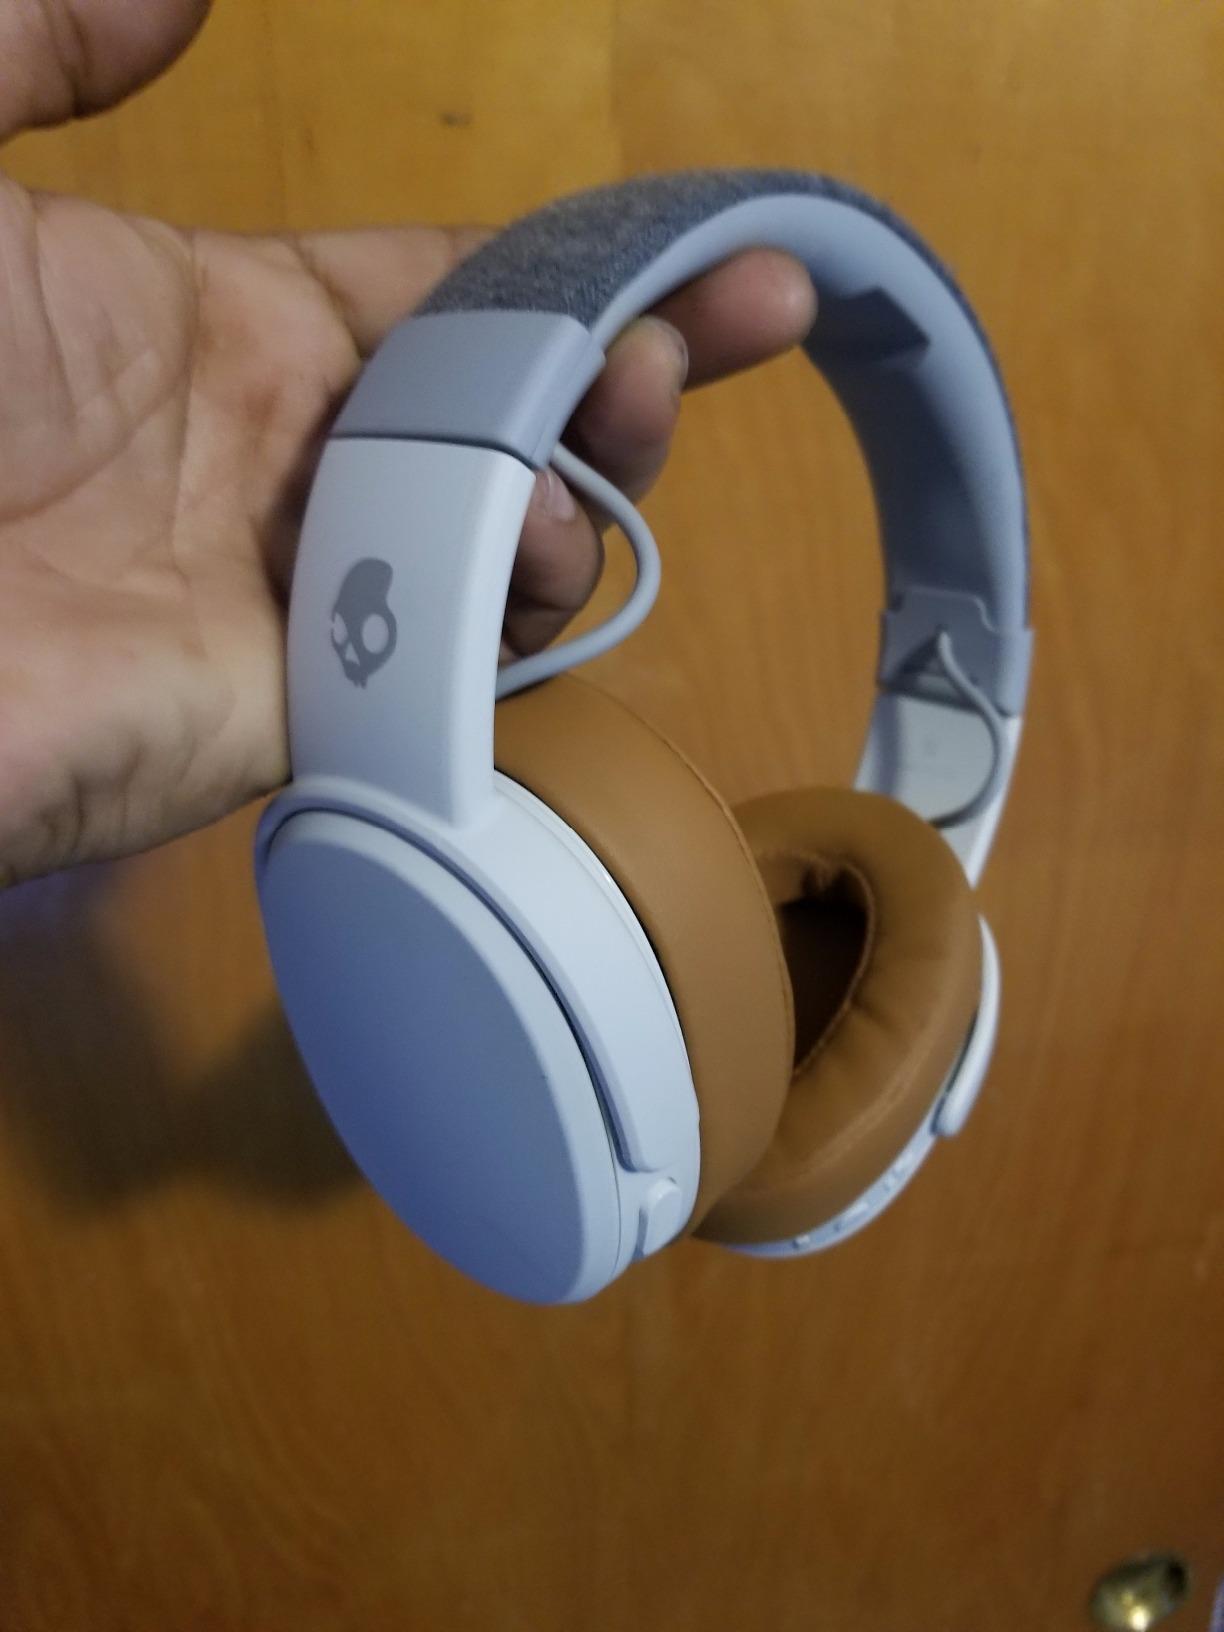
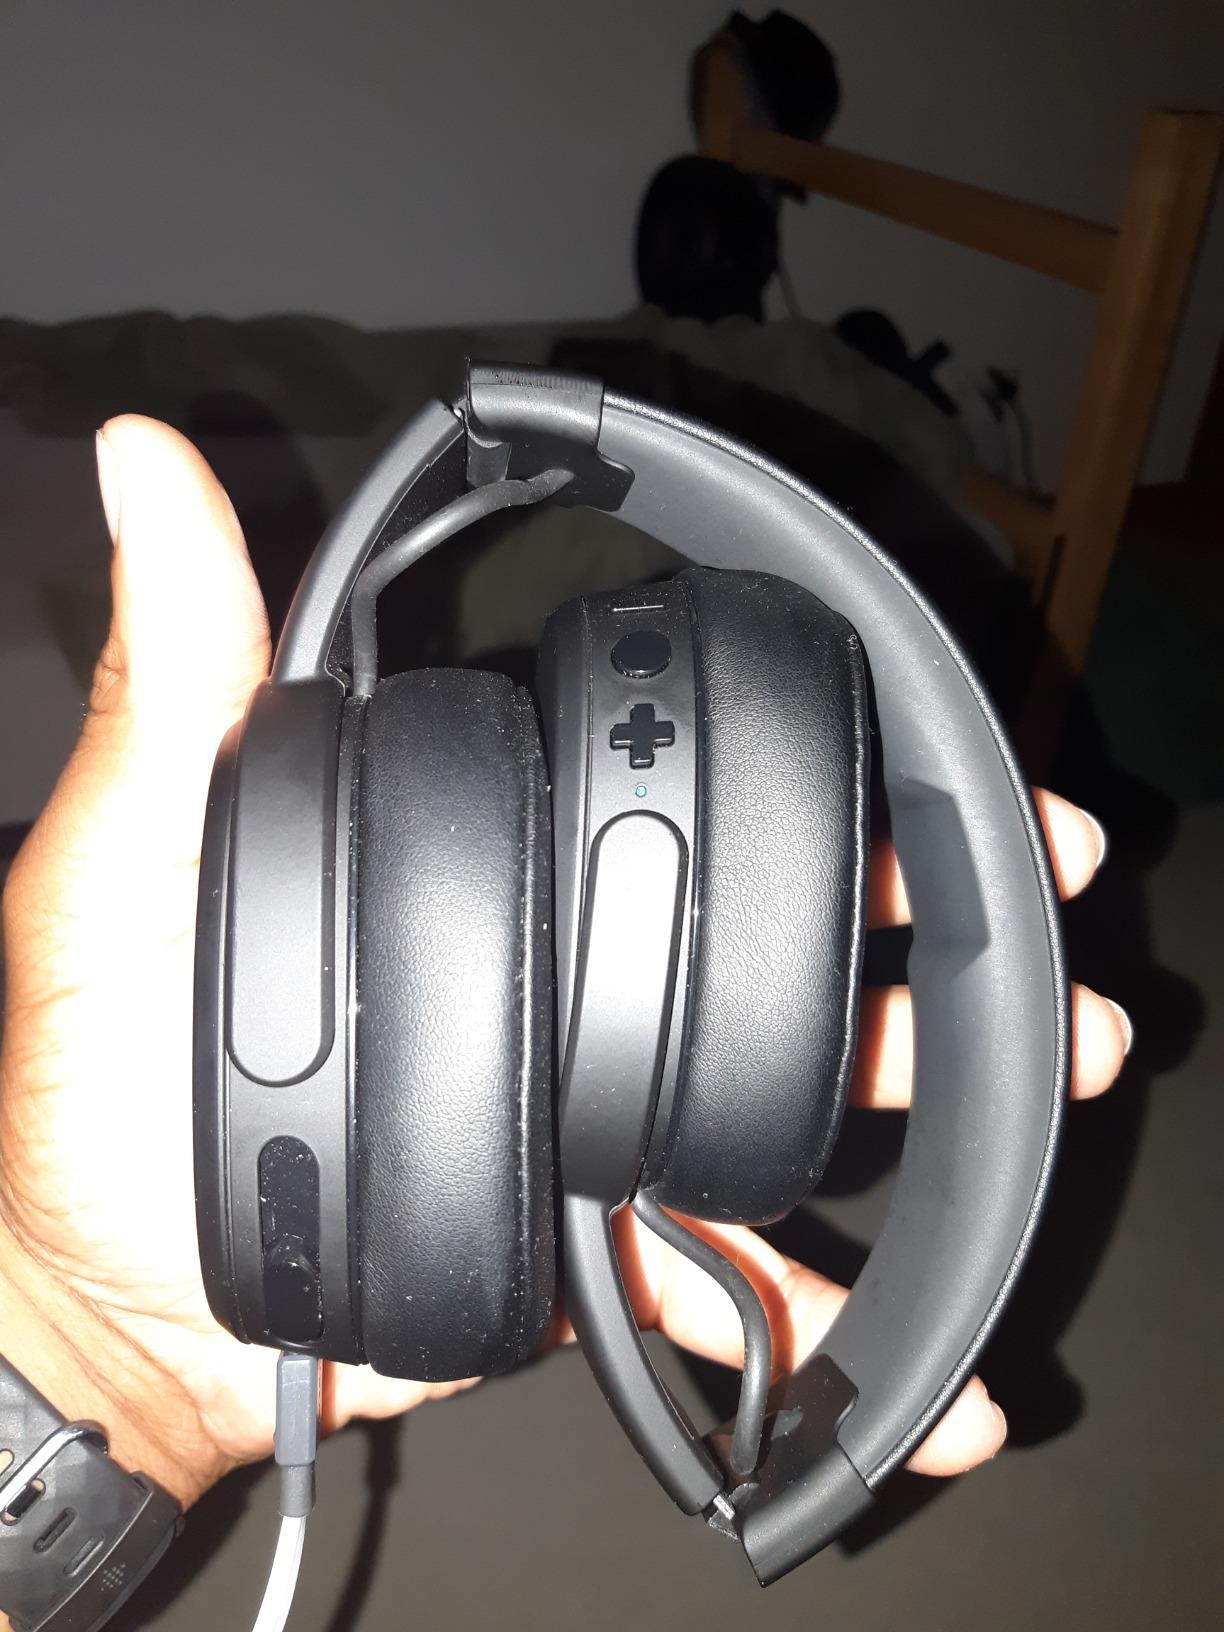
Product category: headphones
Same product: no